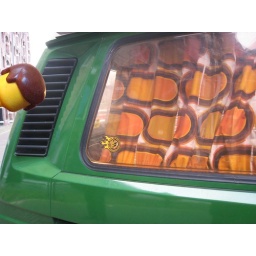
lloyd admires the 70s style curtains in a funky hippie van in amsterdam